Hobart Zoo

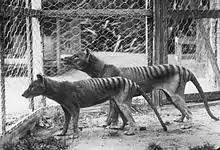
Two male Thylacines at the Hobart Zoo in 1911 (the adult male is larger than the juvenile male in front)

The Hobart Zoo is most famous as the place where footage of the last known living Tasmanian tiger (thylacine) was taken in 1936. It died in captivity of exposure, due to suspected neglect after being locked out of its sleeping enclosure on 7 September 1936. National Threatened Species Day has been held annually since 1996 on 7 September in Australia, to commemorate the death of the last officially recorded thylacine.